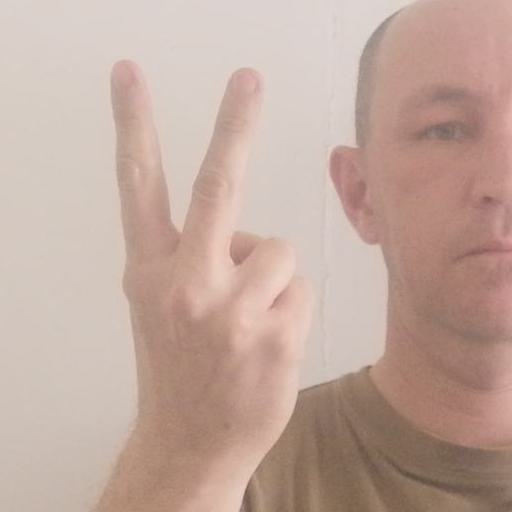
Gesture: peace_inverted